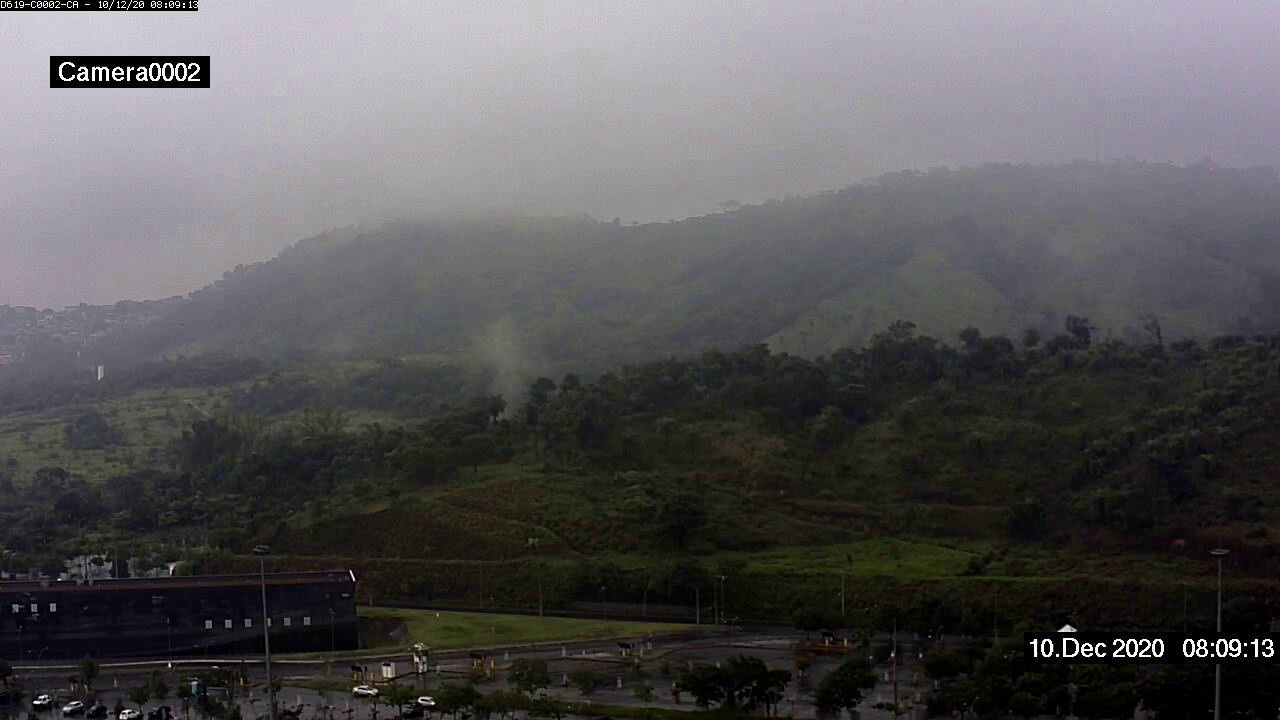
Fire: no
Smoke: no